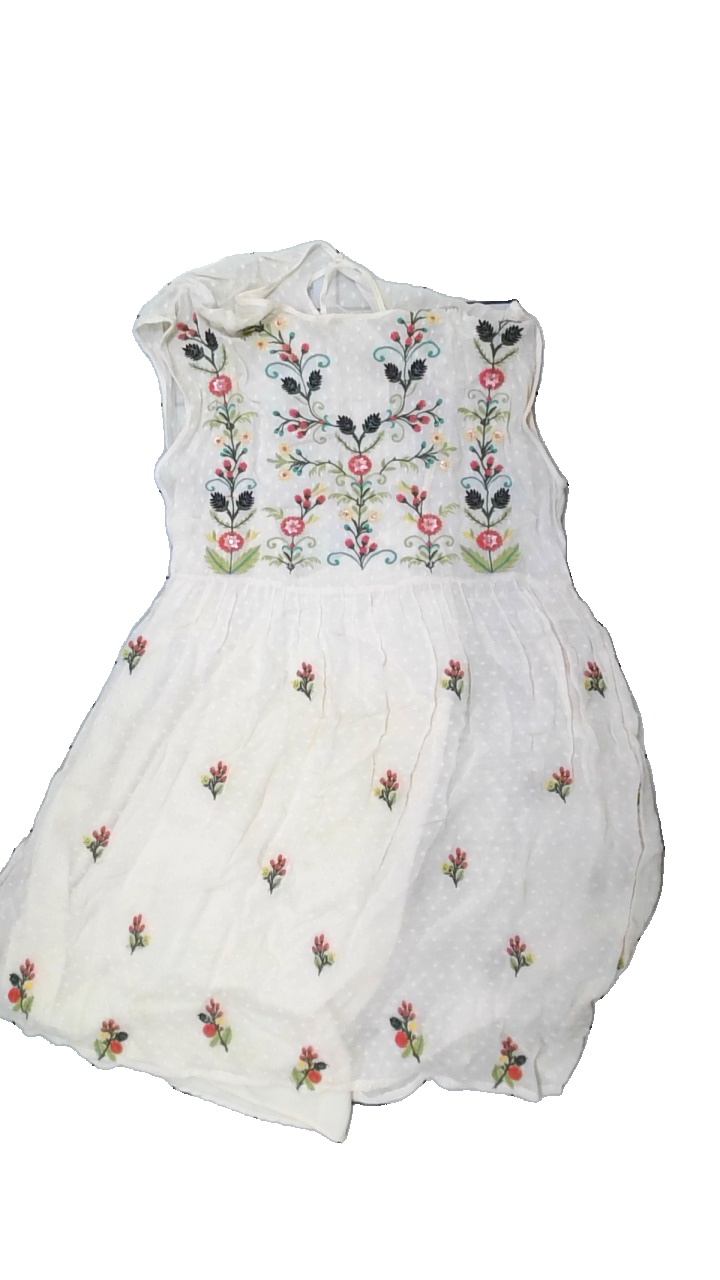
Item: Dress (Ladies)
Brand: Missing
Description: dress with mesh and emroidery
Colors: Beige, Pink, Green, Multicolor
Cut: Loose
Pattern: Floral print
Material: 93% Polyester 7% Cont?
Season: Spring
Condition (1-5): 2
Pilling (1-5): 5
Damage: stained
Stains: Major
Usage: Export
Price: <50